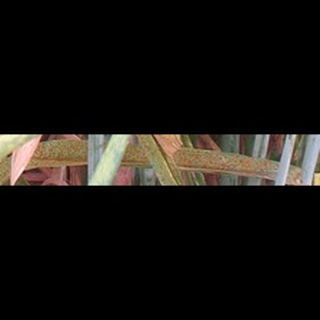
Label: wheat_brown_rust